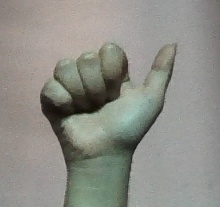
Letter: dhad